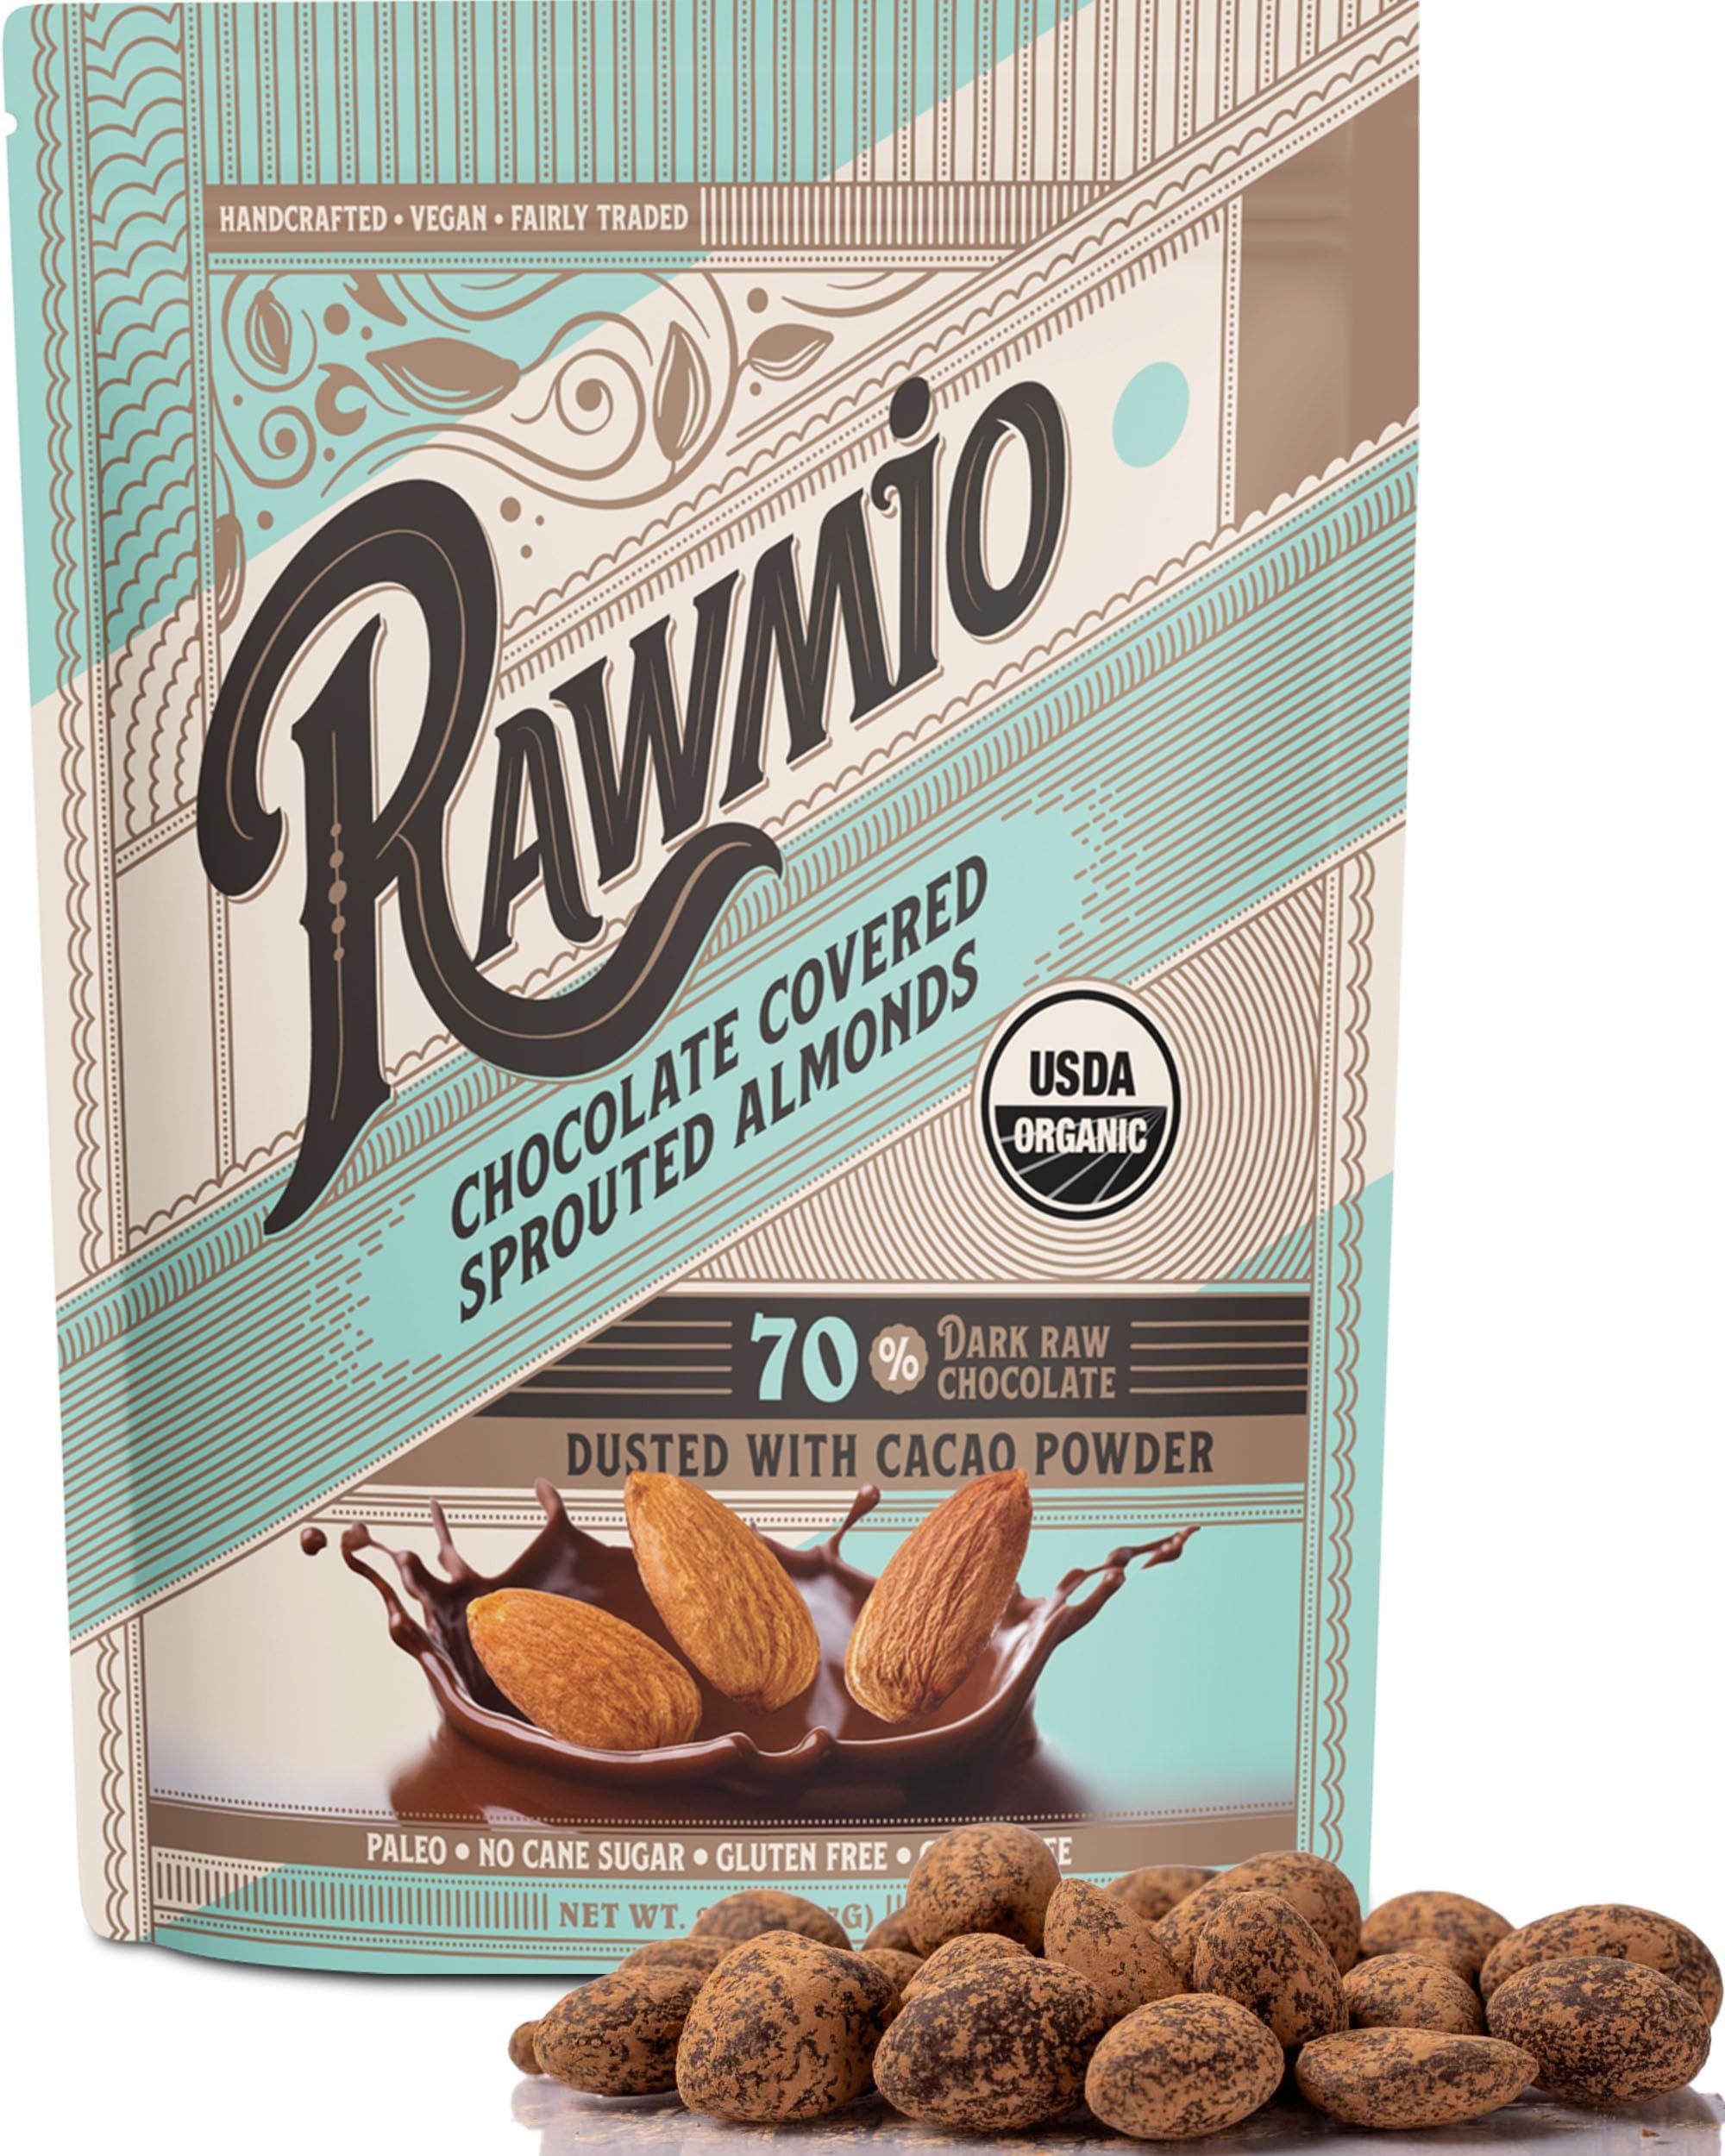
Item Name: Rawmio Chocolate Covered Sprouted Almonds - Organic, Raw, Vegan, 70% Dark Chocolate, 1 Pack, 2 oz.
Bullet Point 1: Whether you're a chocolate fan or want to complement your greeting with a delicious treat, our almond candy is perfect for any occasion. Ideal for kids and adults, especially dark chocolate enthusiasts, they make an excellent choice for traveling, hikes, lunch boxes, and mid-afternoon snacks.
Bullet Point 2: This high-quality product is made with minimal processing and uses only plant-based ingredients. It contains no fillers or artificial ingredients, ensuring a pure and authentic taste experience.
Bullet Point 3: Contains 70% of Raw cacao. The composition includes Peruvian Raw Chocolate (Raw Cacao Nibs, Coconut Sugar, Raw Cacao Butter), Unpasteurized Italian Sprouted Almonds, and Raw Cacao Powder.
Bullet Point 4: Our organic dark chocolate almonds are vegan chocolate candy made with ingredients by Rawmio. It's USDA Organic, stone ground, raw, gluten-free, soy-free, flour-free, and dairy-free.
Bullet Point 5: Fair-trade cacao only. We are for fair prices and preserving ethical consumption principles. WCO seeks the industry to support the livelihoods of small farmers and families by promoting fair trade practices.
Product Description: Chocolate Covered Sprouted Almonds are a delicious and nutritious snack that combines chocolate's rich, indulgent flavor with the crunch and nuttiness of sprouted almonds. These almonds are easier to digest and they are more nutrient-dense than their non-sprouted counterparts. Then, they are coated in a layer of high-quality dark chocolate, which adds sweetness to the mix and provides antioxidants and other health benefits. The result is a snack that is both satisfying and good for you, making it a perfect treat for any time of the day. Whether you're looking for a mid-afternoon pick-me-up or a dessert, Chocolate Covered Sprouted Almonds are a good choice. Rawmio dark chocolate-covered almonds are free from glazes, refined sugars, and additives, meaning you can enjoy the pure taste of organic goodness. They're perfect for snacking any time of the day, offering a satisfying crunch and a rich, chocolate flavor that's sure to delight your taste buds. Our facility is certified organic, raw, and vegan. So you can be sure that these chocolate Covered Sprouted Almonds are made with the utmost care and attention to quality. They're also free from aflatoxin peanuts, soy, gluten, and dairy, making them a safe and delicious snack for everyone to enjoy.
Value: 2.0
Unit: Ounce

Price: 5.645